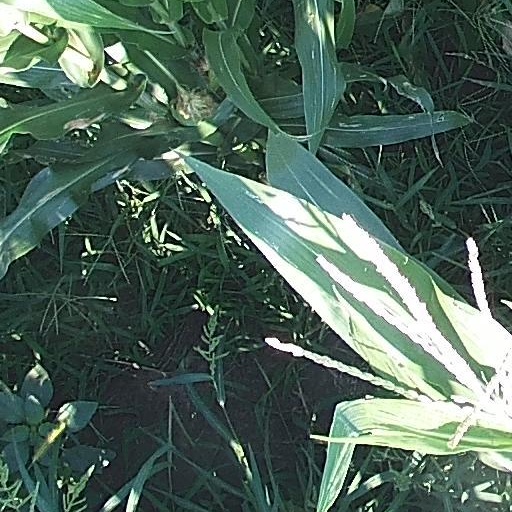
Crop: maize; corn